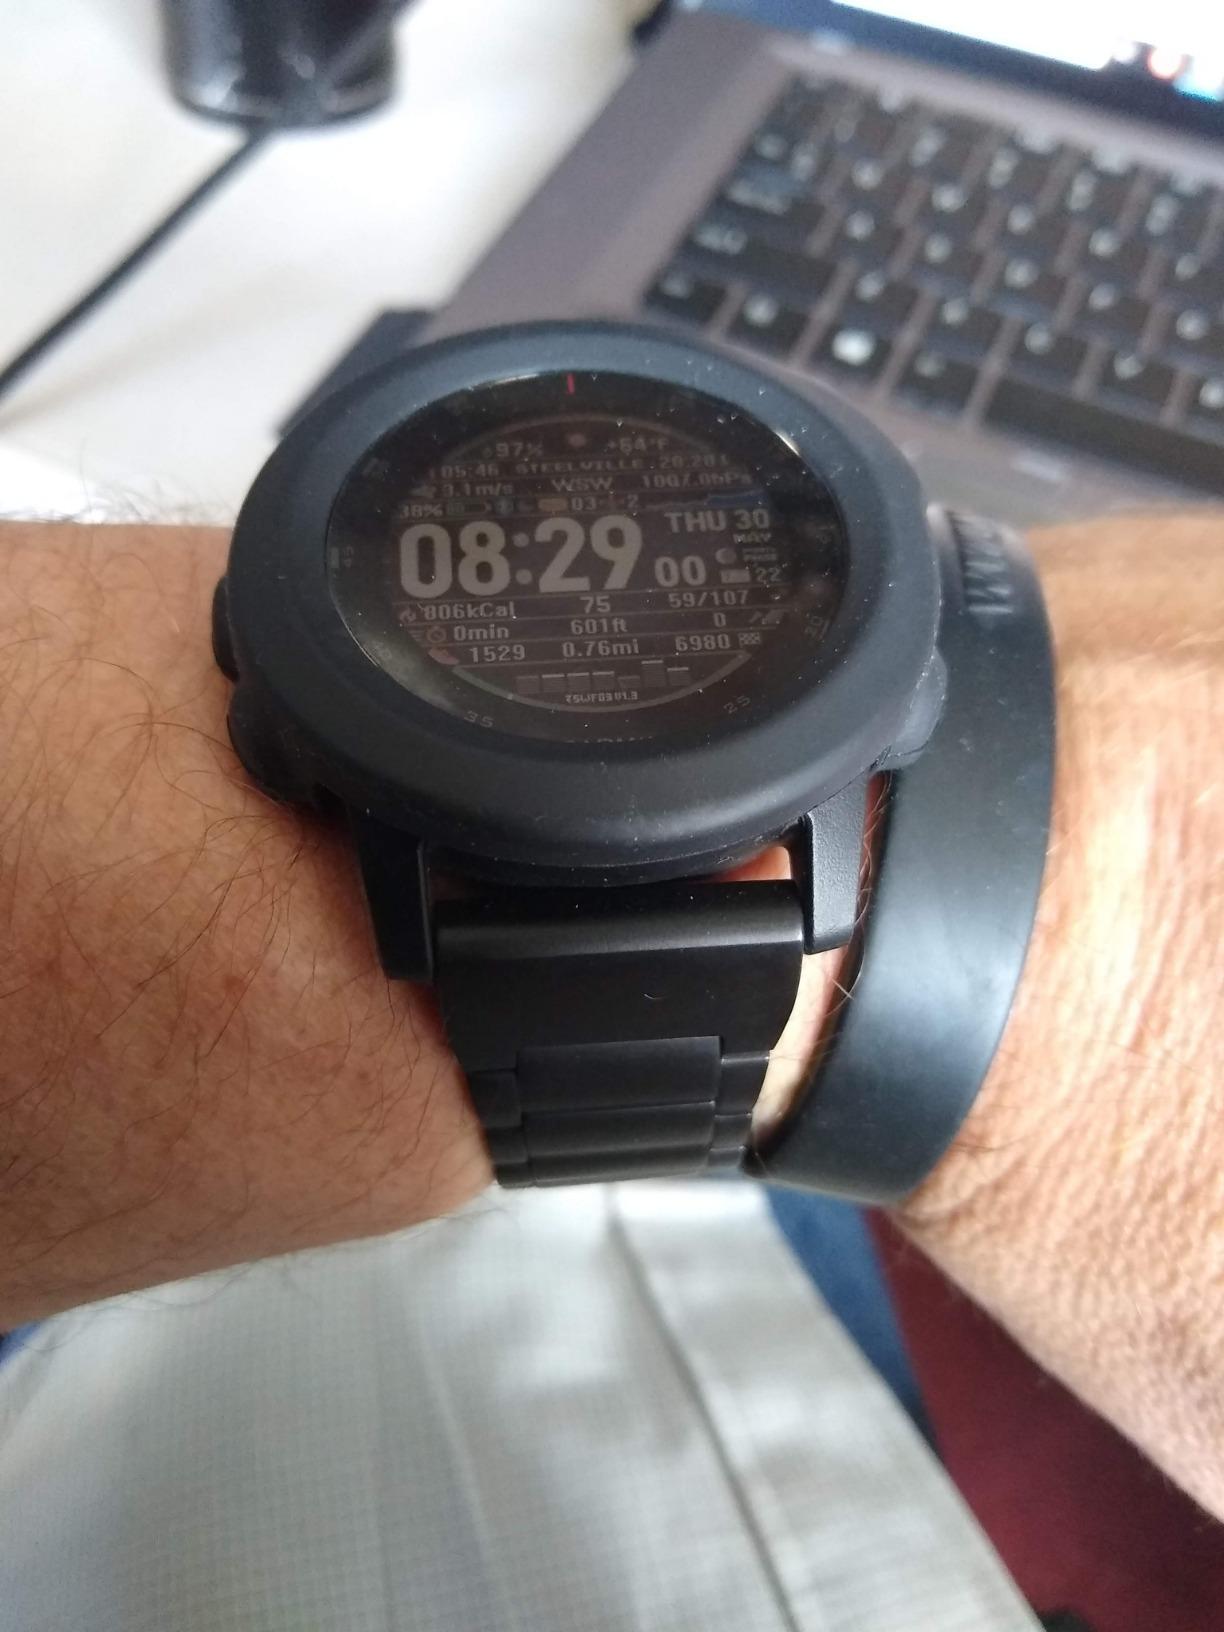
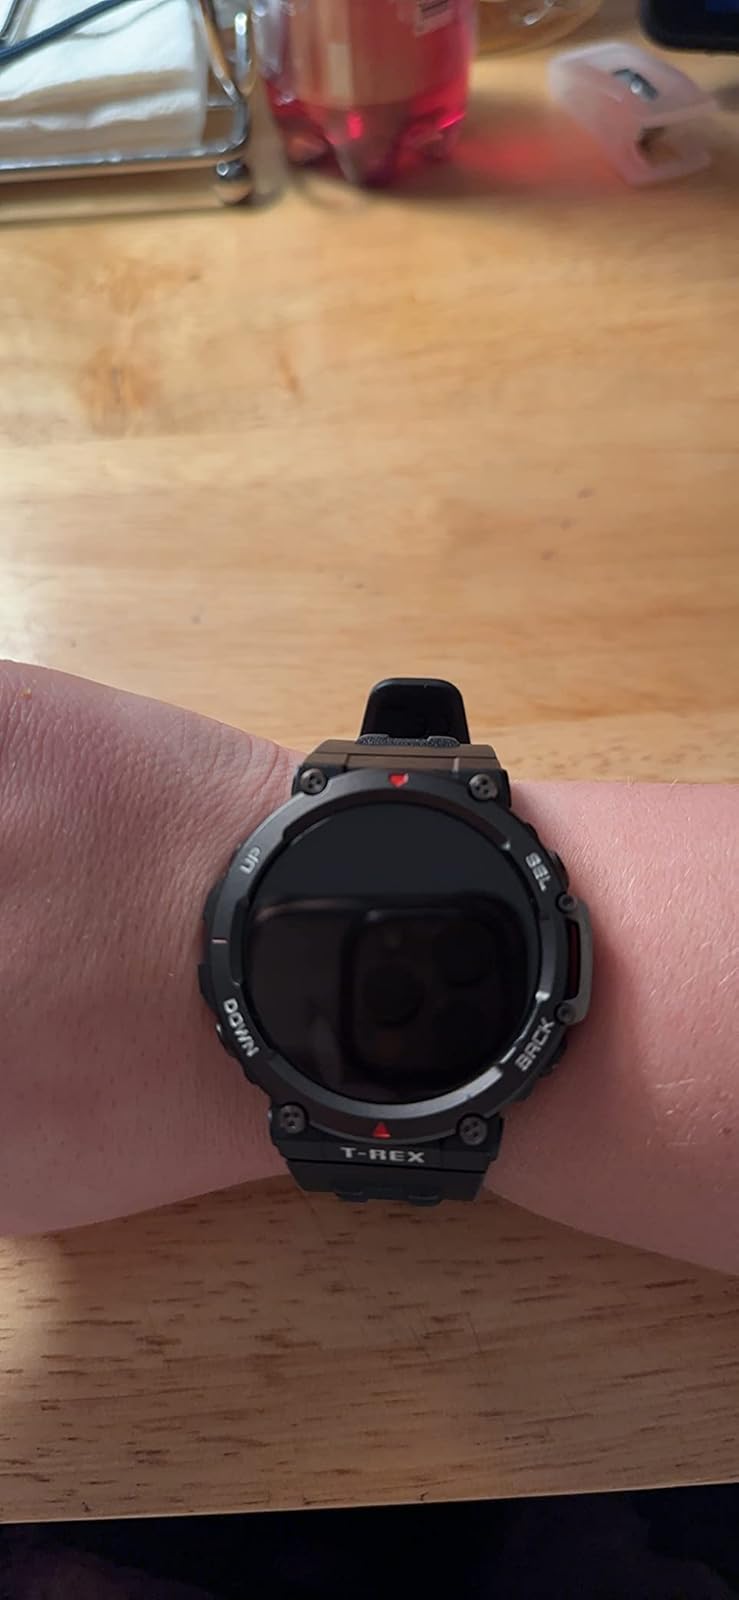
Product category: smartwatch
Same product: no